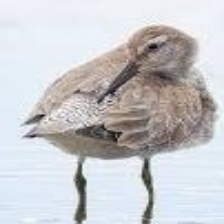
Species: RED KNOT
Scientific name: CALIDRIS CANUTUS
ImageNet parent category: red-backed_sandpiper